New York State Route 248

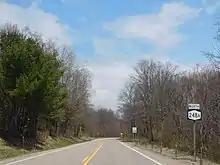
NY 248A northbound from the PA state line in Willing

NY 248A is a spur connecting NY 248 to the Pennsylvania state line in Allegany County. The route originates at the state line in Willing and continues northeast along the northern edge of a valley surrounding Cryder Creek to Whitesville, where it terminates at NY 248. NY 248A becomes Pennsylvania Route 244 upon entering Pennsylvania. The route was assigned in September 1950.